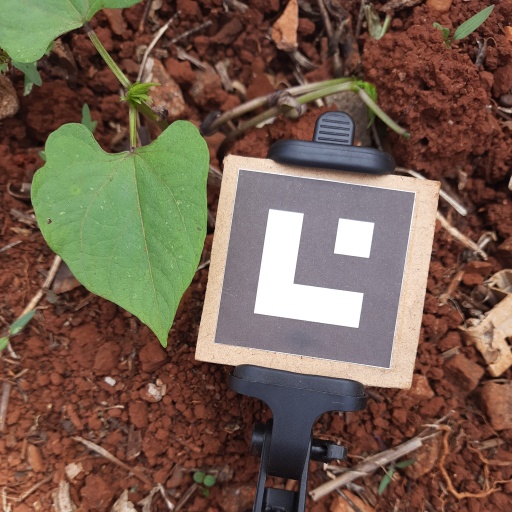
Observations: flat surface, eating holes in the center, under shade